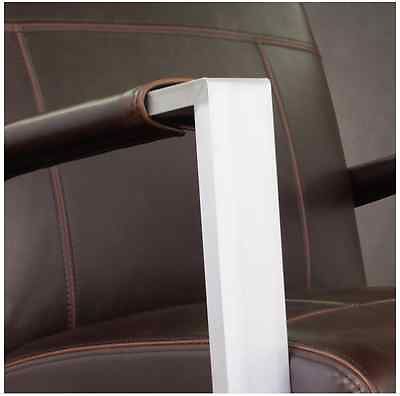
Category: chair